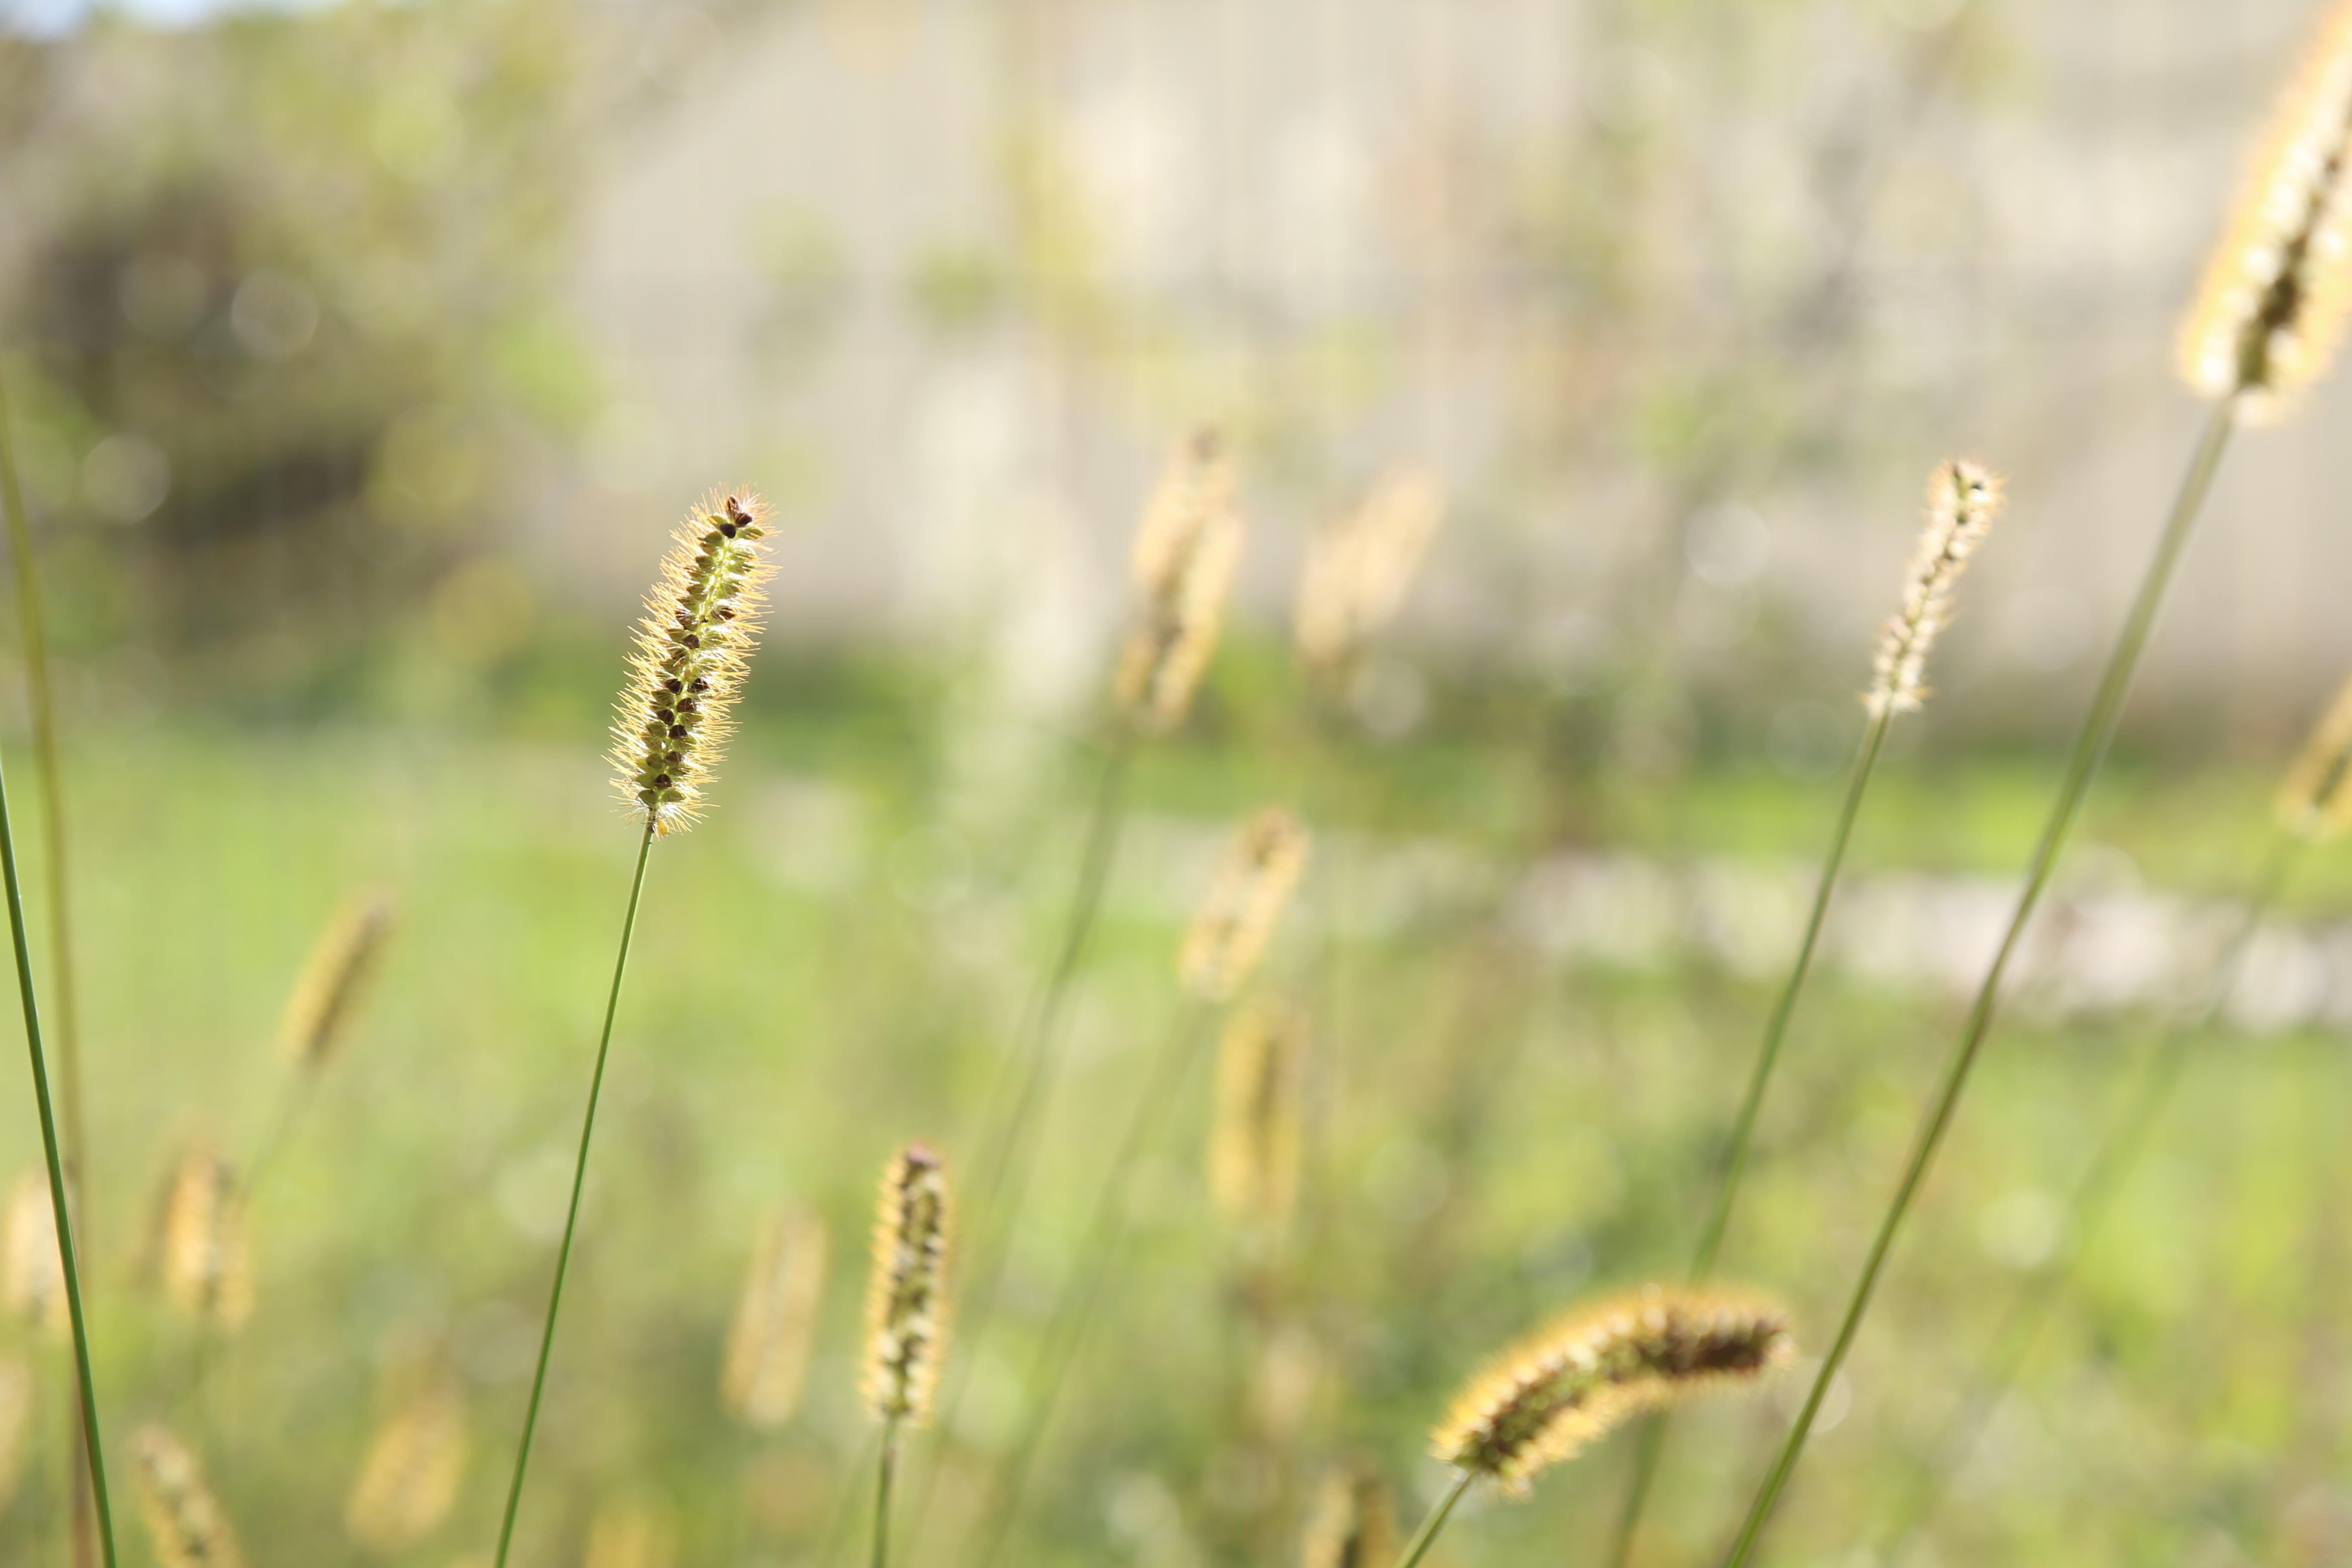
nature, grass, plant, field, meadow, prairie, sunlight, leaf, flower, summer, autumn, scenery, closeup, flora, fauna, wildflower, close up, relaxation, holidays, grassland, weeds, habitat, macro photography, flowering plant, blades of grass, grass family, plant stem, land plant